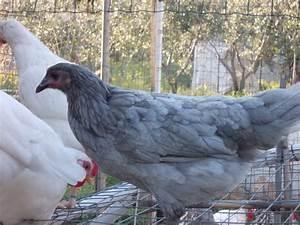
chicken